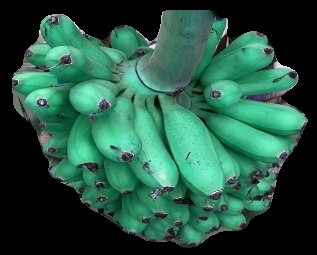
Variety: rasbale
Grade: grade1